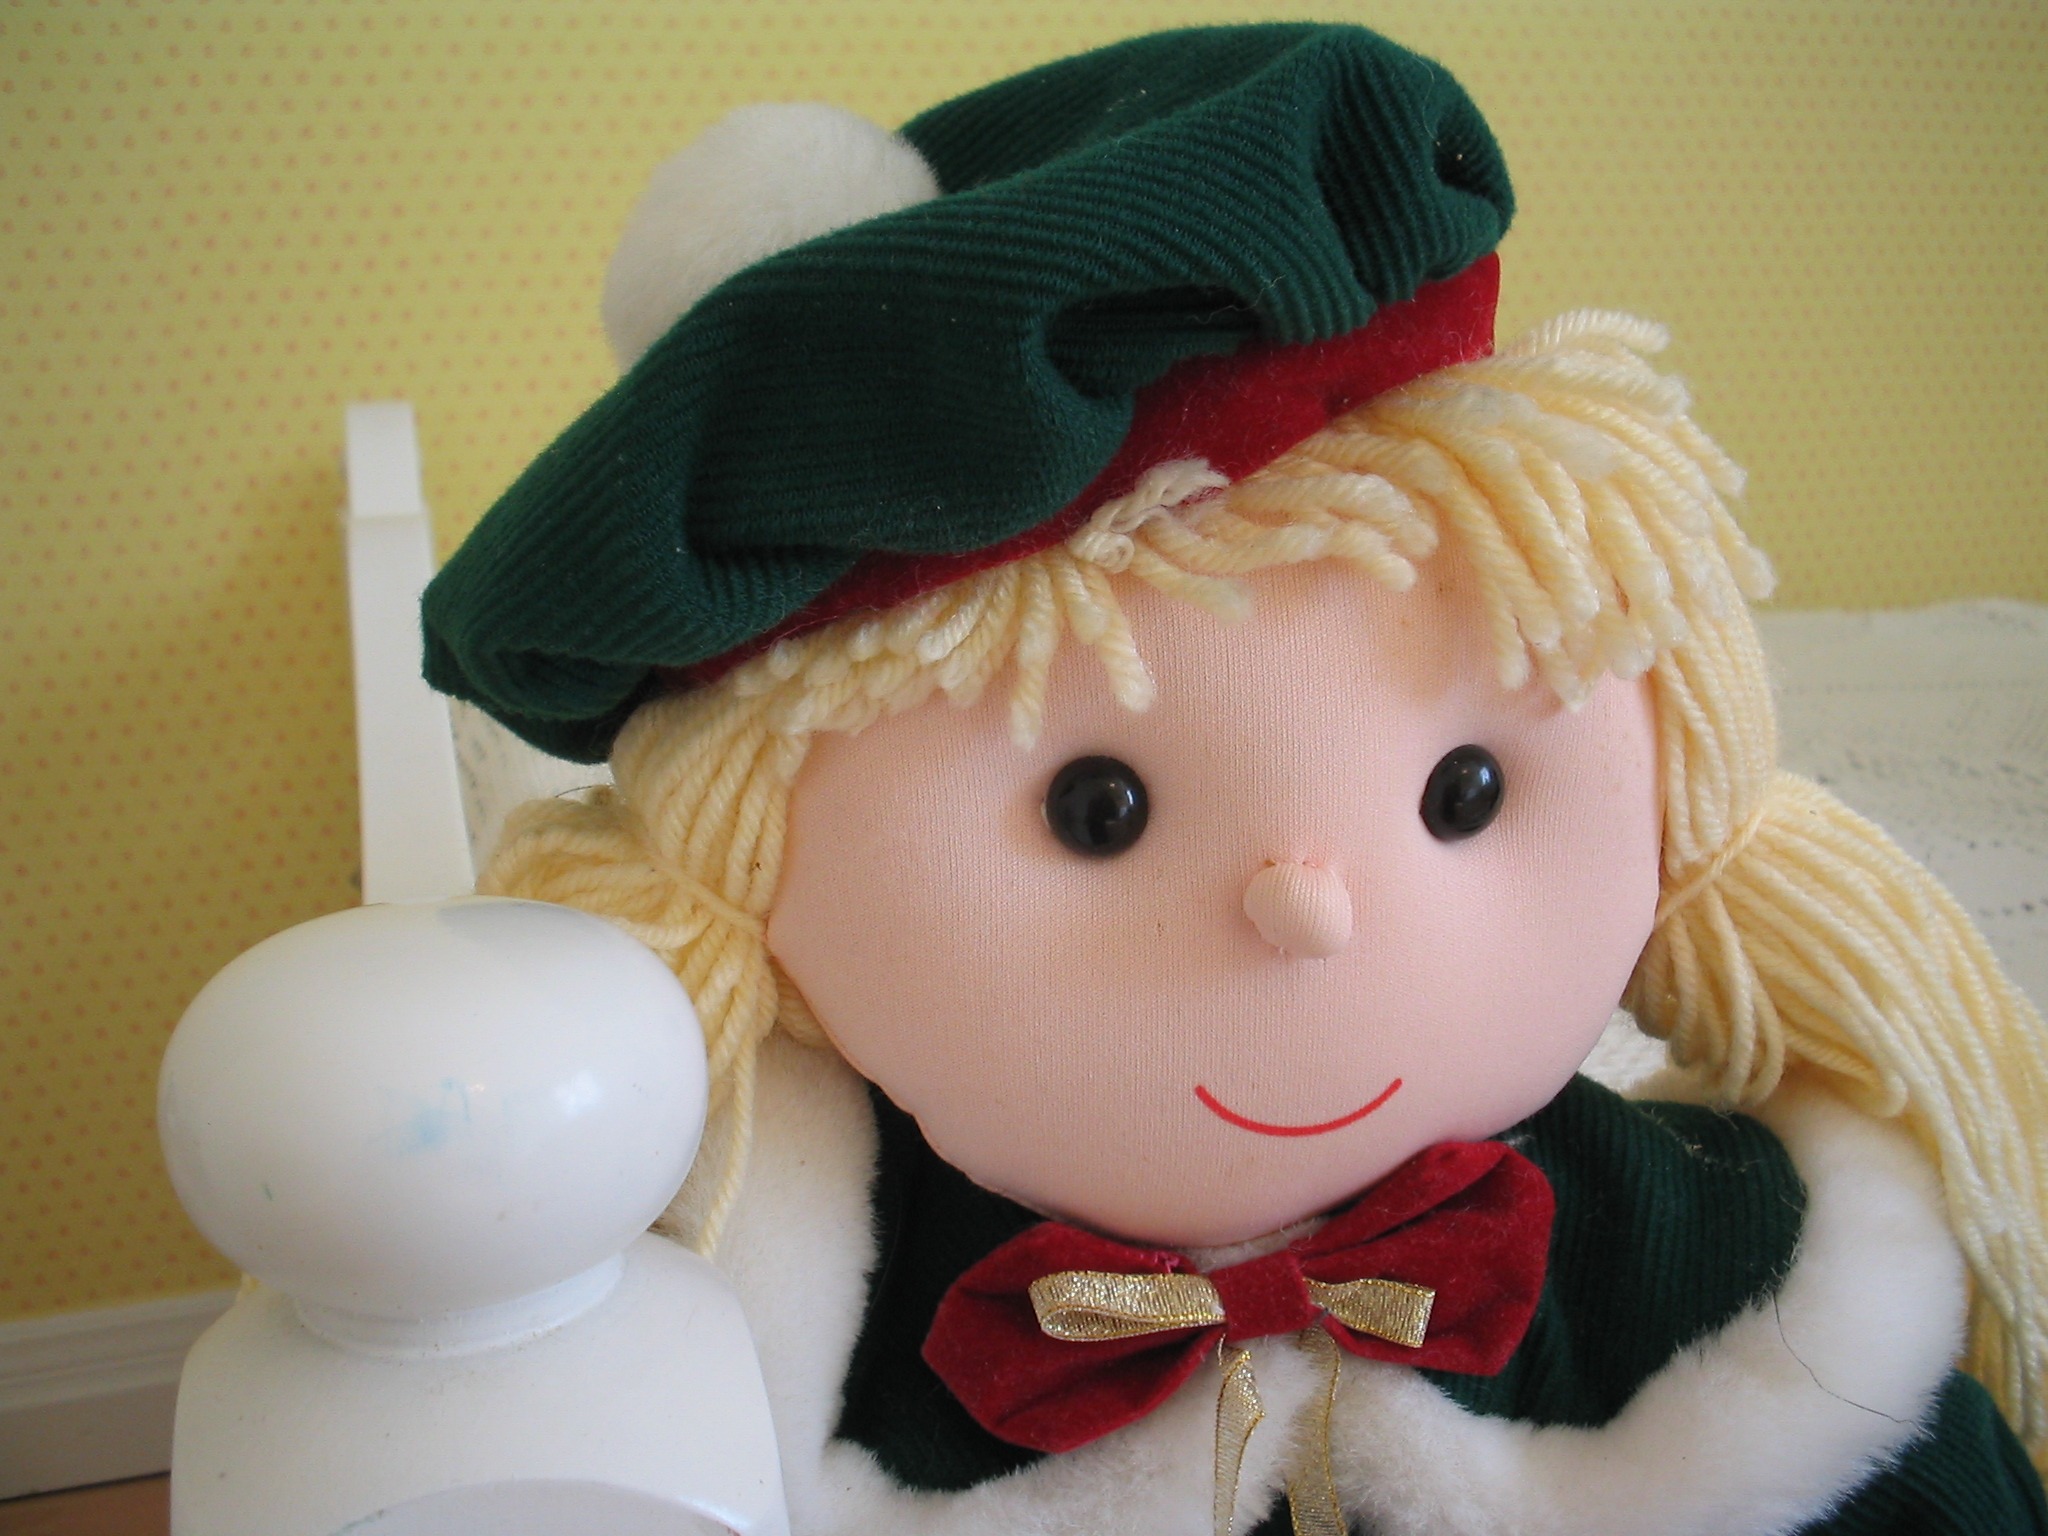
girl, hair, white, flower, wall, red, child, hat, clothing, toy, doll, art, bed, infant, head, skin, organ, sweetness, stuffed toy